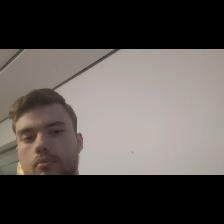
Label: Human